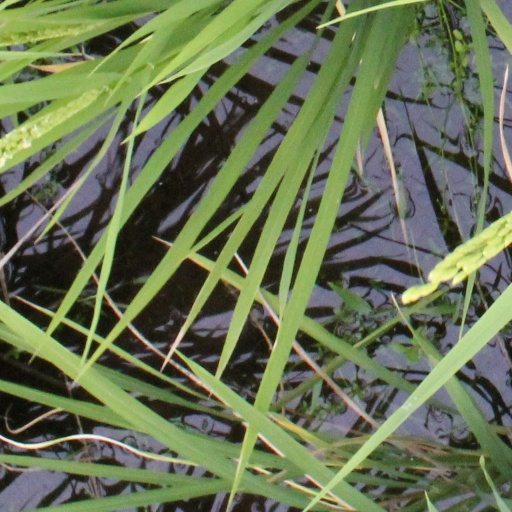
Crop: rice